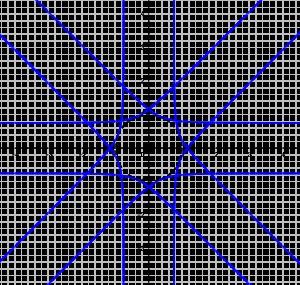
En géométrie plane, un épi est une courbe plane dont l'équation polaire est de la forme :